Bee

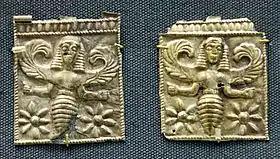
Gold plaques embossed with winged bee goddesses. Camiros, Rhodes. 7th century BC.

Specialist ambush predators of visitors to flowers include crab spiders, which wait on flowering plants for pollinating insects; predatory bugs, and praying mantises, some of which (the flower mantises of the tropics) wait motionless, aggressive mimics camouflaged as flowers. Beewolves are large wasps that habitually attack bees; the ethologist Niko Tinbergen estimated that a single colony of the beewolf "Philanthus triangulum" might kill several thousand honeybees in a day: all the prey he observed were honeybees. Other predatory insects that sometimes catch bees include robber flies and dragonflies. Honey bees are affected by parasites including tracheal and "Varroa" mites. However, some bees are believed to have a mutualistic relationship with mites.